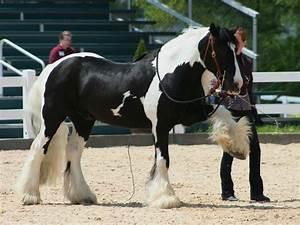
horse